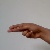
The image shows a hand gesture representing the letter 'H' in Indian Sign Language.